Little Annie Rooney

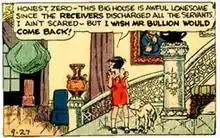
Nicholas Afonsky's "Little Annie Rooney" with script by Brandon Walsh (September 27, 1936).

Little Annie Rooney is a comic strip about a young orphaned girl who traveled about with her dog, Zero.